World-systems theory

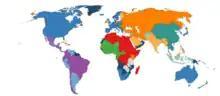
A world map of countries in 1965 colour-coded into 'blocks' based on trade, military interventions, diplomats and treaties:

World-systems theory (also known as world-systems analysis or the world-systems perspective) is a multidisciplinary approach to world history and social change which emphasizes the world-system (and not nation states) as the primary (but not exclusive) unit of social analysis. World-systems theorists argue that their theory explains the rise and fall of states, income inequality, social unrest, and imperialism.